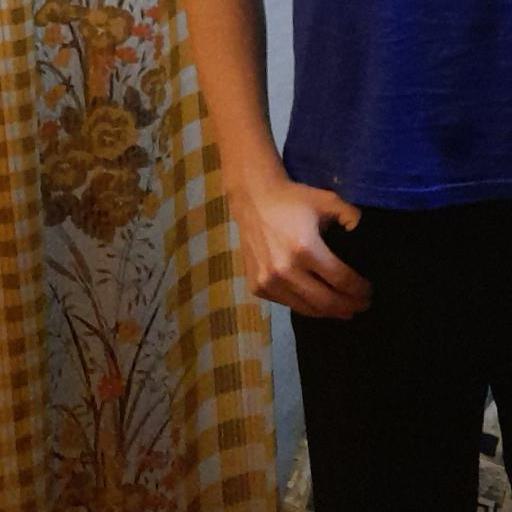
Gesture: no_gesture